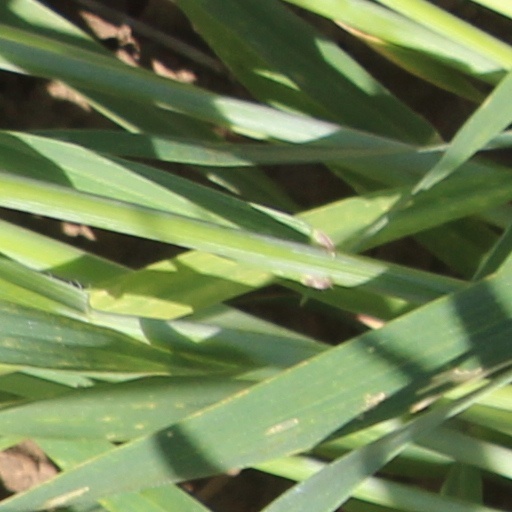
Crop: wheat